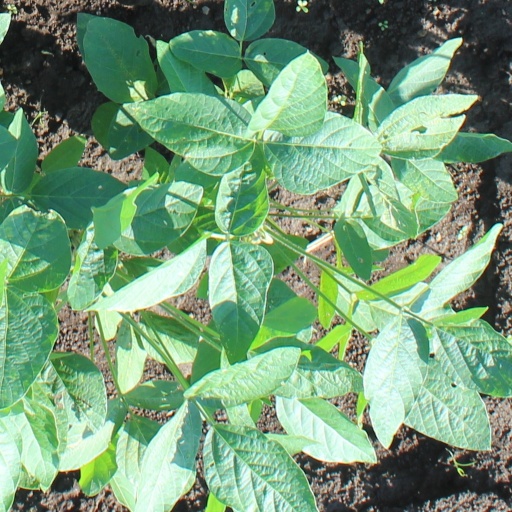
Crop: soybean